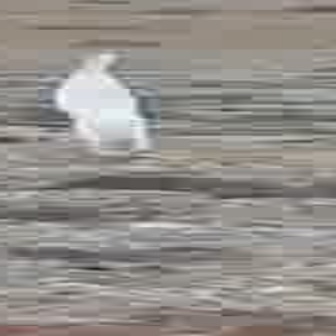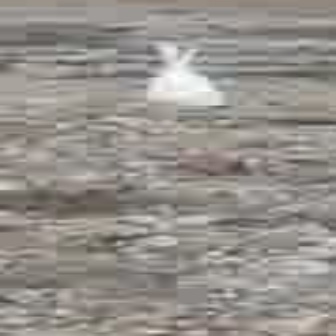
  Please identify the target specified by the bounding box [48,48,147,147] in the first image and locate it in the second image. Return the coordinates in [x_min,y_min,x_max,y_max] format.
Answer: [147,38,222,114]